Hawaiian Vaccinium

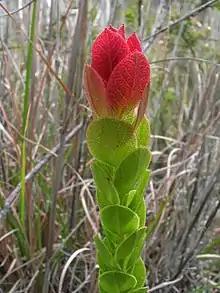
Vibrant foliage of Hawaiian "Vaccinium", pigments vary widely throughout the group

This group is thought to be derived from within section "Myrtillus" of "Vaccinium" proper, and is thought to have a North American origin of dispersal. However, confidence in the existing molecular evidence for this hypothesis is low, and therefore the status of the sister group to the Hawaiian clade is still unknown. Hawaii is known as a historical hotspot for adaptive radiation because of immense biological opportunity over small, isolated areas, especially advantageous for plants that colonized the islands when they were first formed by volcanic activity. Endemic Hawaiian plant lineages that have undergone adaptive radiation exhibit patterns associated with a loss of dispersal capacity: small populations, isolated usually to one island, if not one small area of one island, exhibiting "explosive" diversity in a small space, reflecting probable "rapid speciation" or an accelerated rate of evolution. However, there is much debate and controversy surrounding the definition and characterization of adaptive radiation.